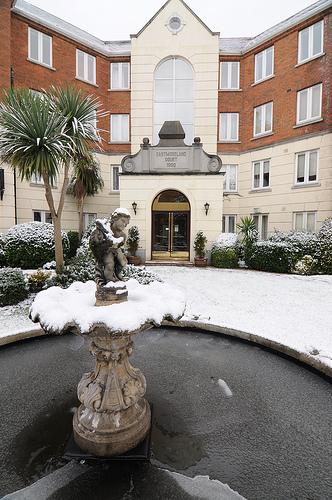
Weather: snow or frosty